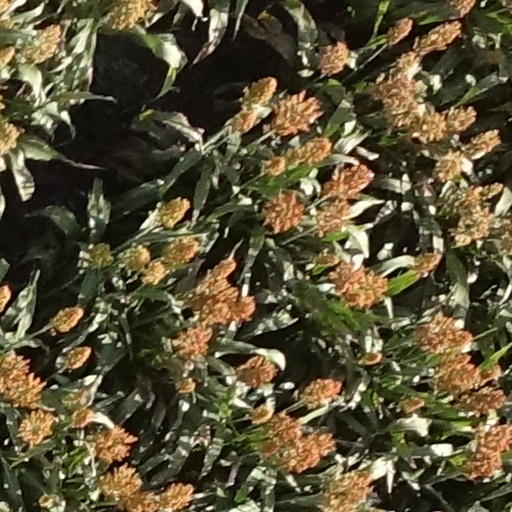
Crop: sorghum